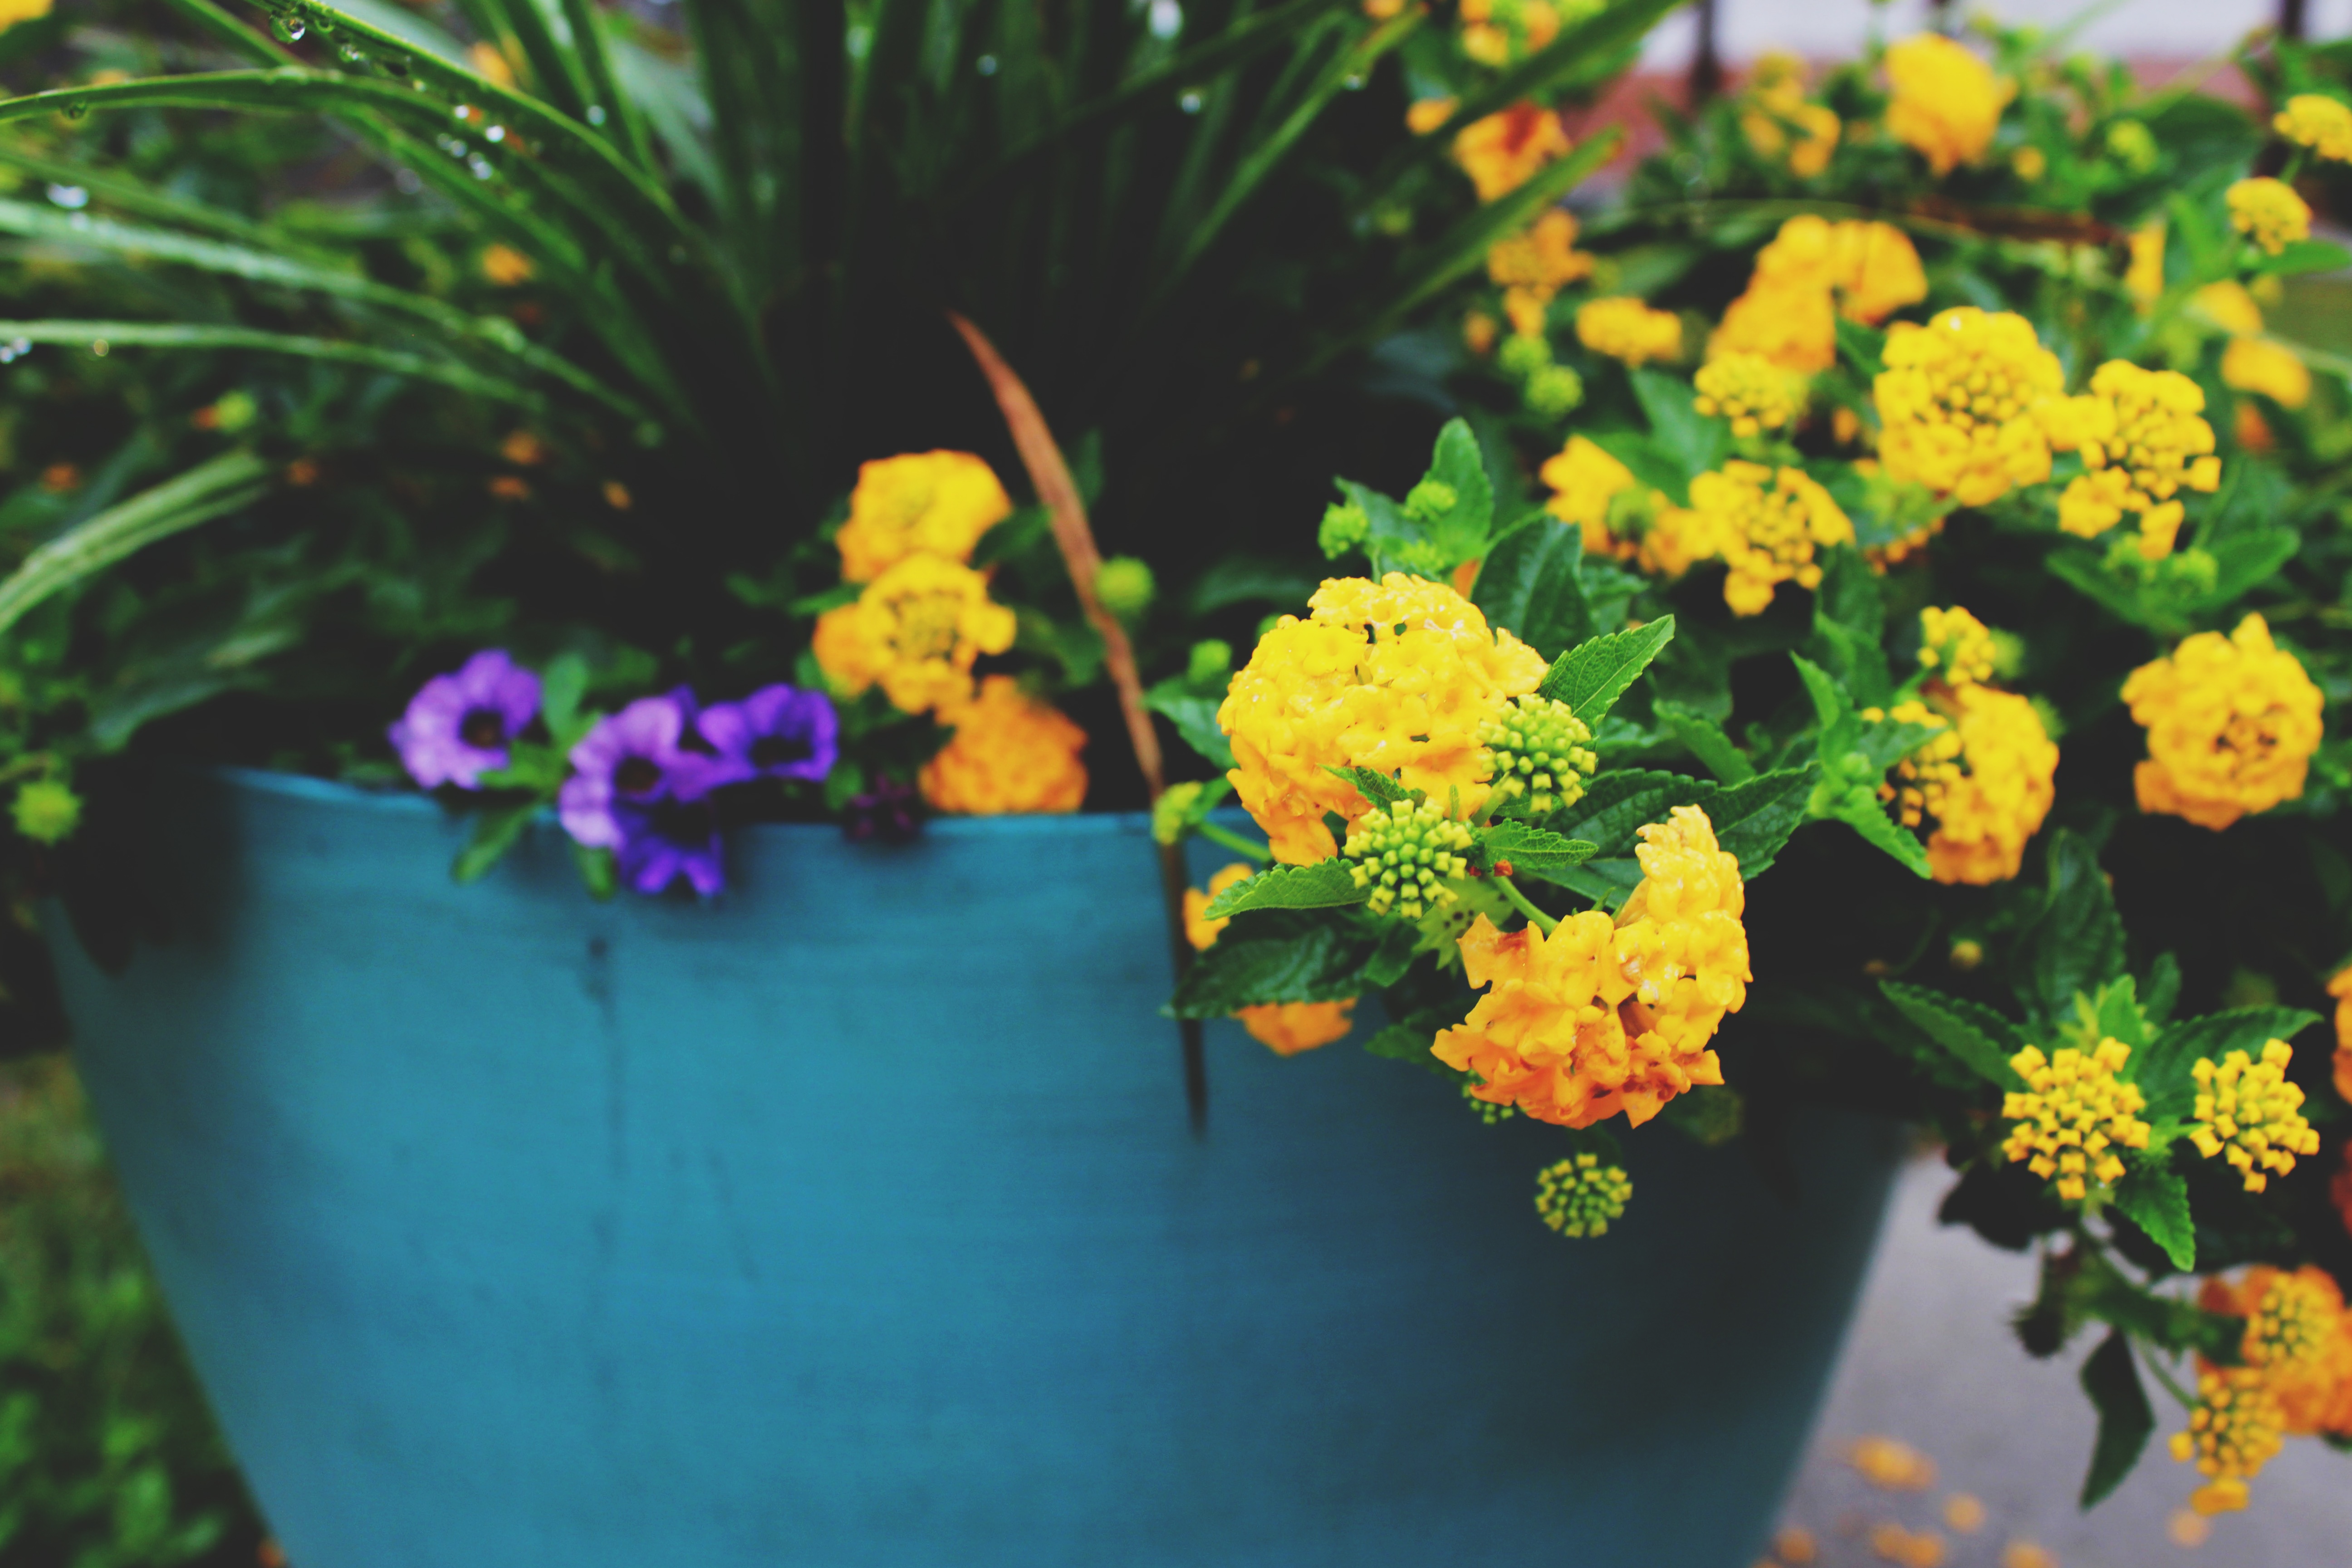
blossom, plant, leaf, flower, herb, botany, yellow, flora, wildflower, shrub, floristry, macro photography, flowering plant, annual plant, land plant